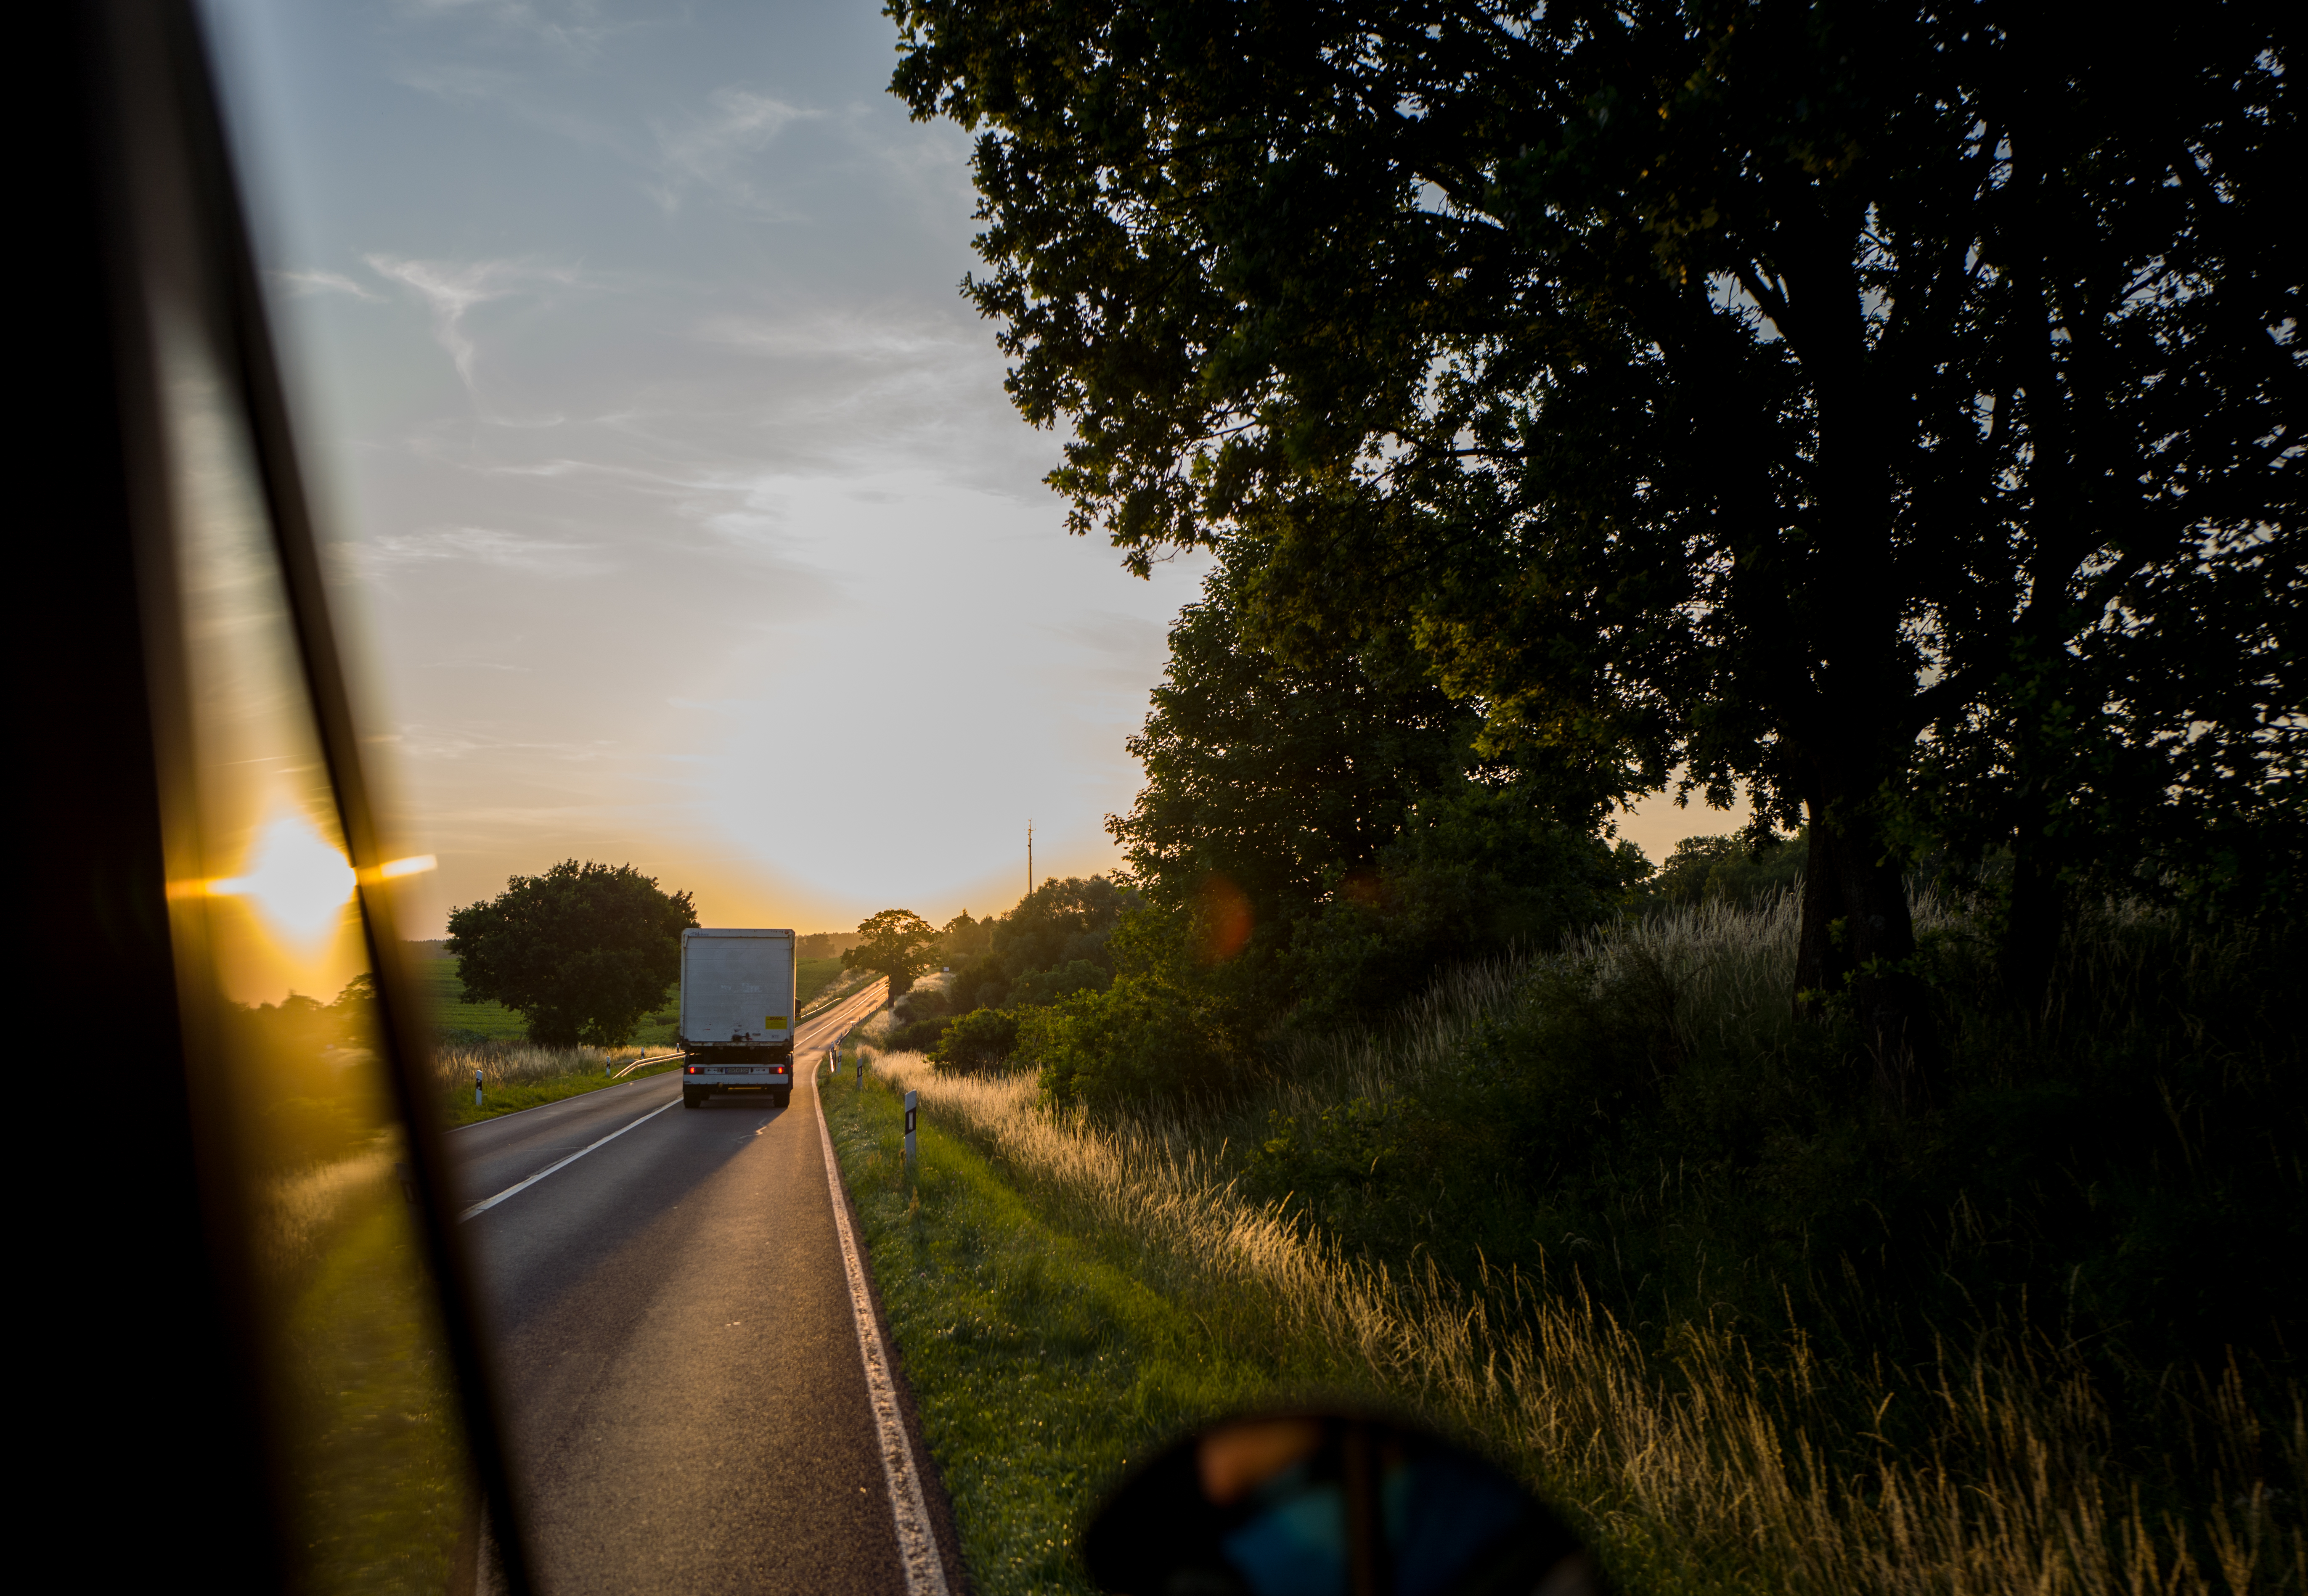
tree, nature, grass, light, cloud, sky, sun, sunset, road, traffic, sunlight, morning, leaf, driving, dusk, evening, truck, reflection, autumn, darkness, freedom, lorry, infrastructure, freiheit, strase, verkehr, mobility, fahren, rural area, laster, berholen, atmospheric phenomenon, woody plant